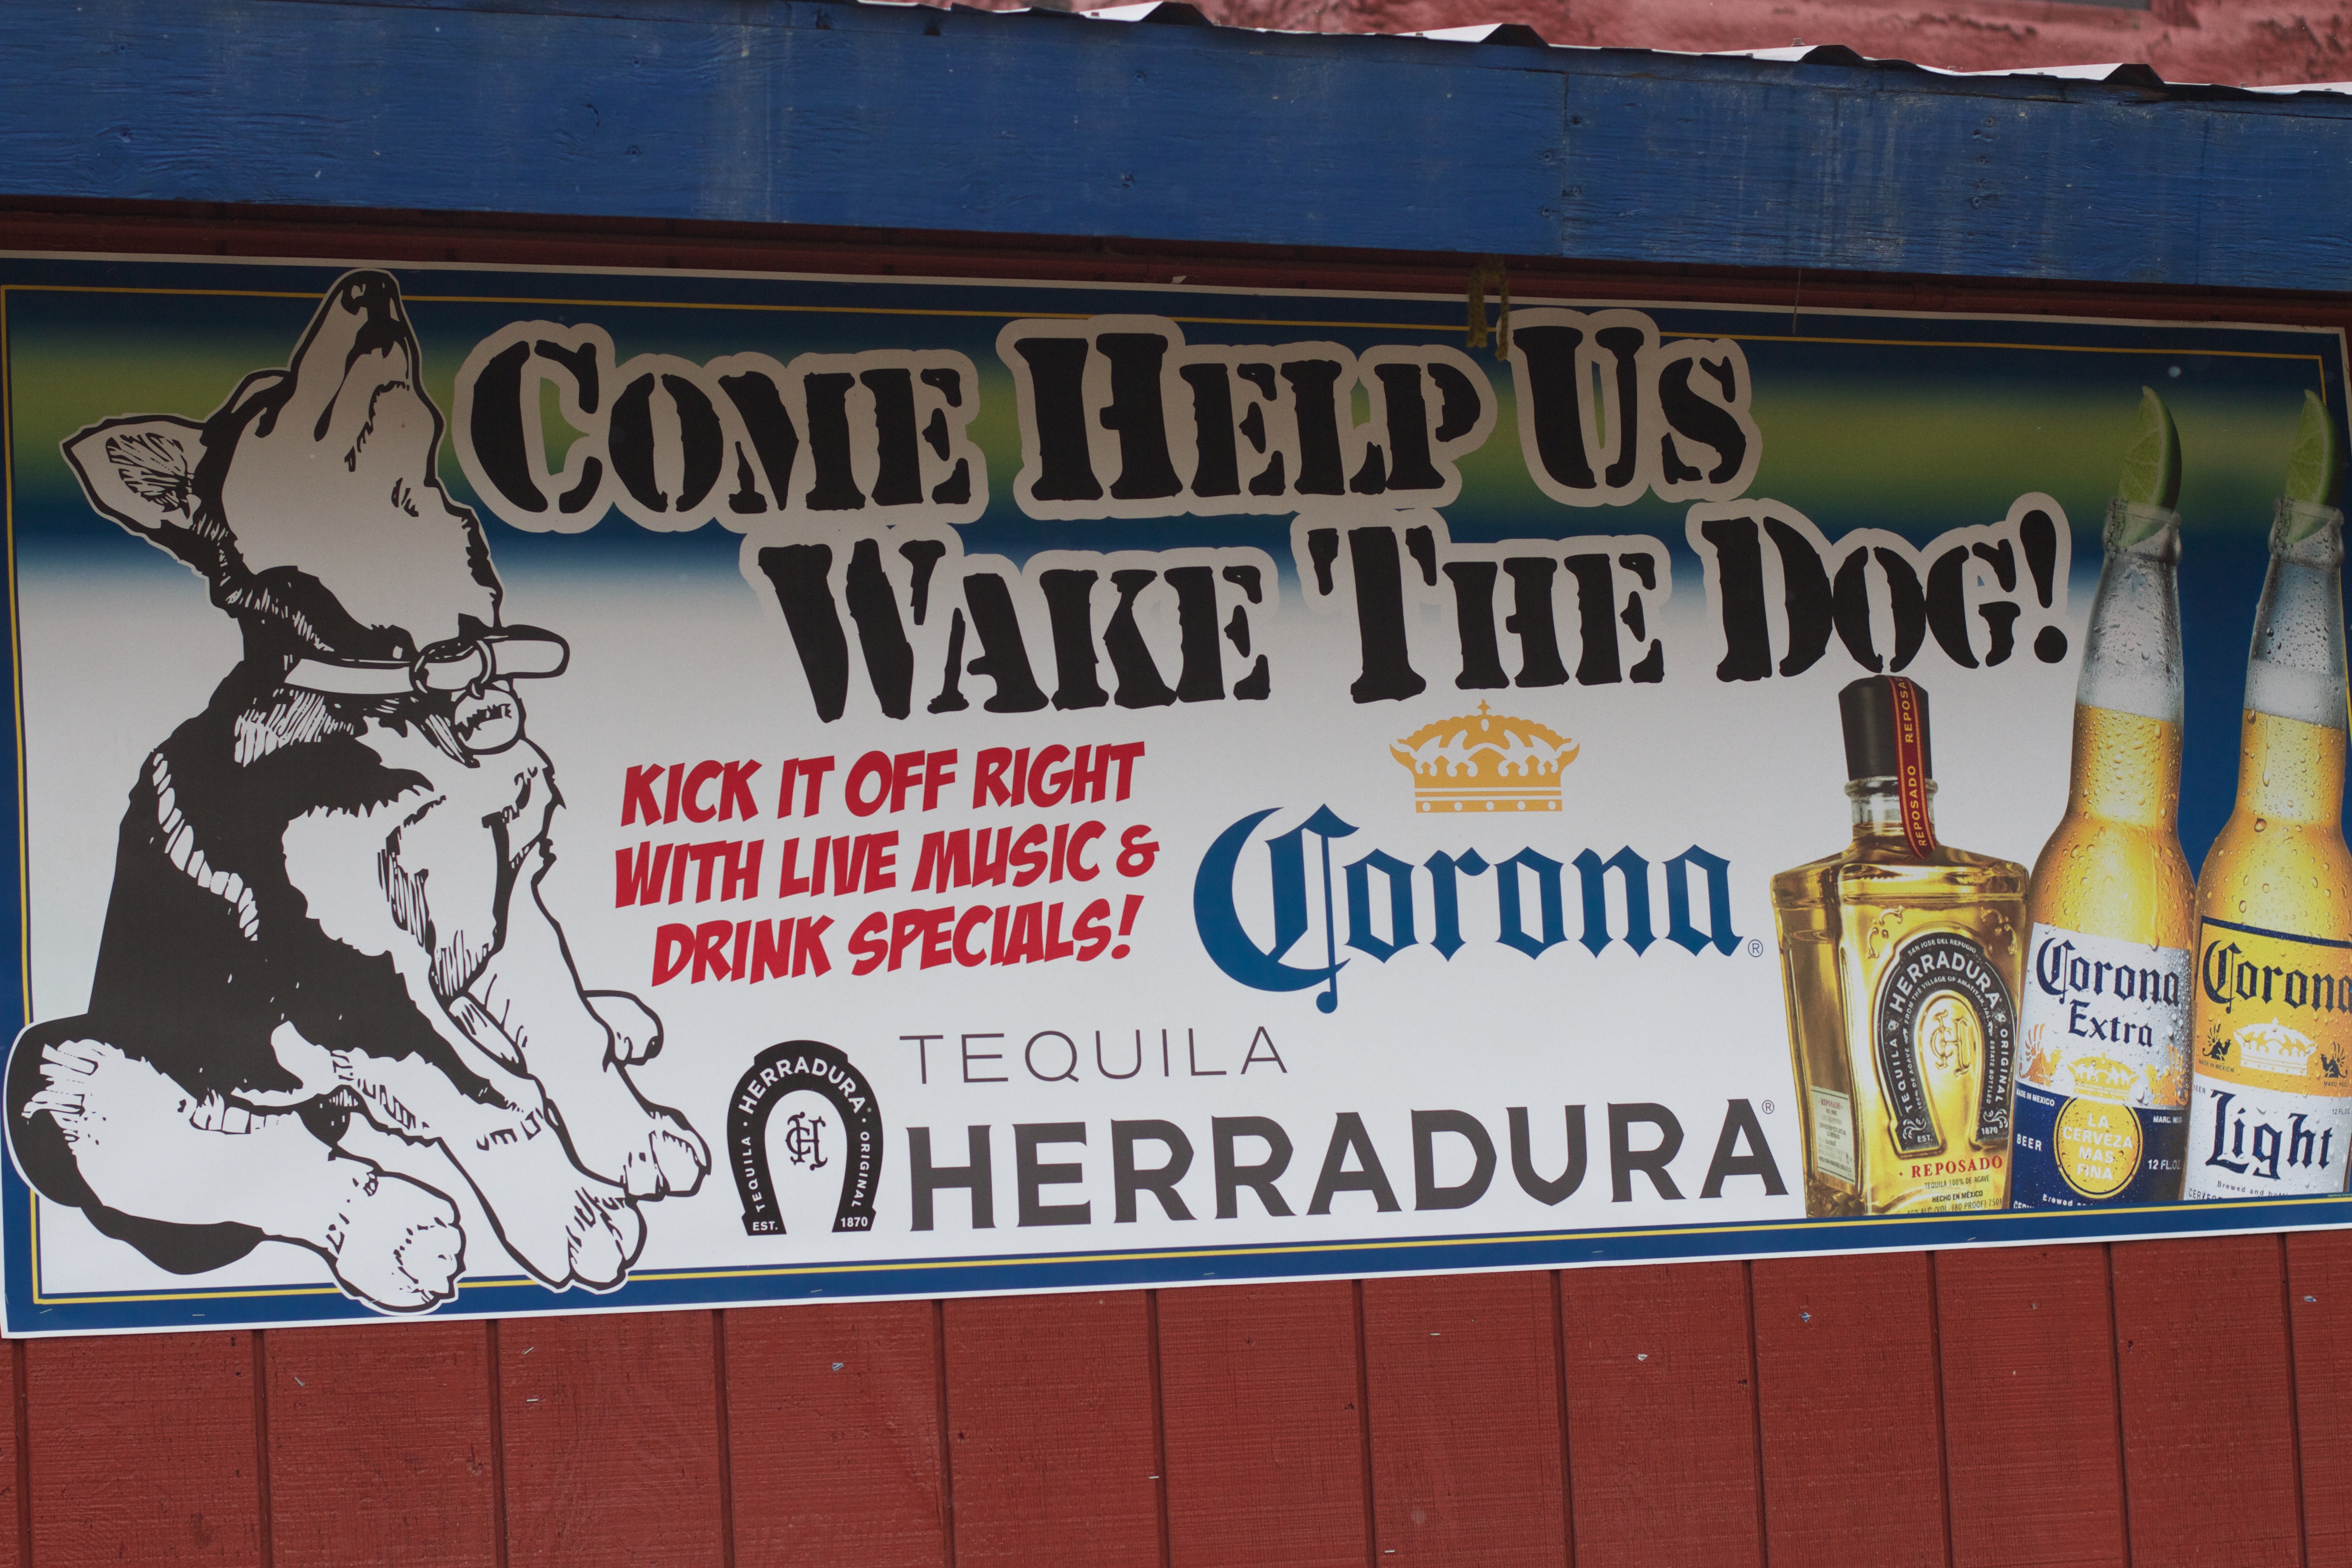
advertising, sign, banner, cool image